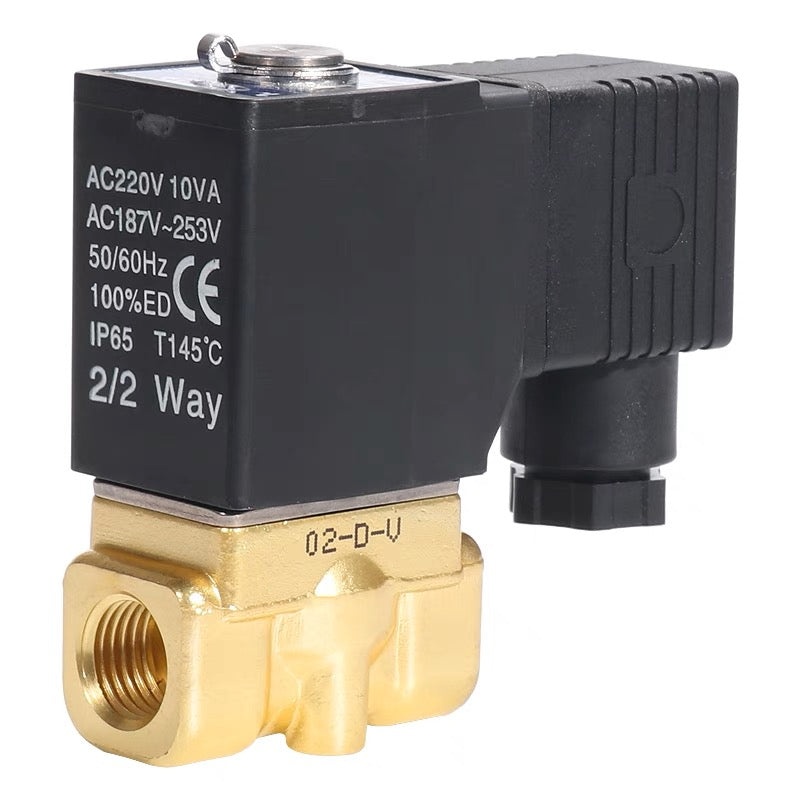
Airtac SED: Double rod type standard cylinder - SED32CX1580ST
Double rod type,bore32mm,SUS316 rod,stroke1580mm,with magnet,TPU seals material,NPT thread Product Features: 1.ISO15552 and VDMA24562 standard cylinderThe piston seal is composed of two Y-shaped one way seal structure, which has compensation function, long service life, and low start up pressure 2.The square aluminum pipe without tie rod has good corrosion resistanceThe buffer adjustment of the cylinder is smooth and steady Cylinders and accessories for installation with several specifications are optional.
Brand: Airtac
Category: Hardware > Hardware Accessories > Pneumatic Hoses > Oil Pneumatic Hoses